Mikhail Drozdovsky

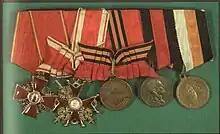
Drozdovsky's medals in 1914.

Mikhail Gordeevich Drozdovsky (October 7, 1881 – January 1, 1919) was a Russian army general and one of the military leaders of the anti-Bolshevik White movement during the Russian Civil War. In early 1918 he led a regiment of volunteers from the Romanian Front on a march to southern Russia, where they joined the Volunteer Army of the White movement.